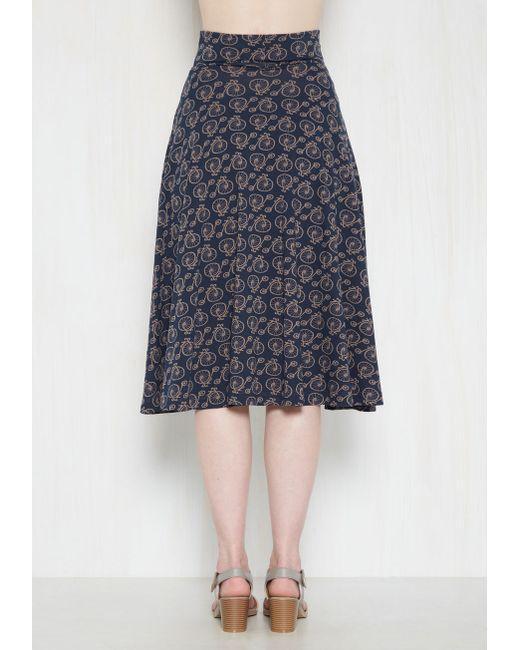
Schwarzer und grauer Rad-Design-Rock für Damen